Cyclone Namu

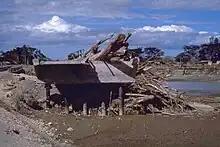
Image showing a mangled bridge split across a river with wood debris piled up against a section of the bridge.

The FMS started to issue special weather bulletins for the Solomon Islands Meteorological Service (SIMS) during May 15, which advised that the system had gale-force winds associated with it and that it would affect Malaita and smaller islands. As a result, the SIMS issued a gale warning before the bulletins were suspended during the next day, after the system weakened and it became doubtful that gales were associated with the depression. After the depression was named Namu during May 17, the FMS resumed issuing the weather bulletins, which advised the SIMS of the threat posed by Namu to Malaita, Guadalcanal, San Cristobal and other smaller islands. Over the next few days, these bulletins were revised accordingly and advised the SIMS which areas would be affected by gale, storm and hurricane-force winds and the threat of flooding from rain or storm surge. These bulletins were subsequently used by the SIMS to prepare various gale and tropical cyclone warnings, which were subsequently broadcast in English and Pidgin around the clock by the Solomon Islands Broadcasting Corporation. As the system approached and moved over the island nation on May 18, the Solomon Islands National Disaster Council was convened to oversee the relief effort. Within the Solomon Islands, initial expectations were for a run of the mill tropical cyclone of a moderate intensity to impact the Solomon Islands. However, many people were caught off guard by the cyclone's sudden increase in winds and the prolonged heavy rain, especially in remote areas where weather forecasts were difficult to disseminate because of communication problems.